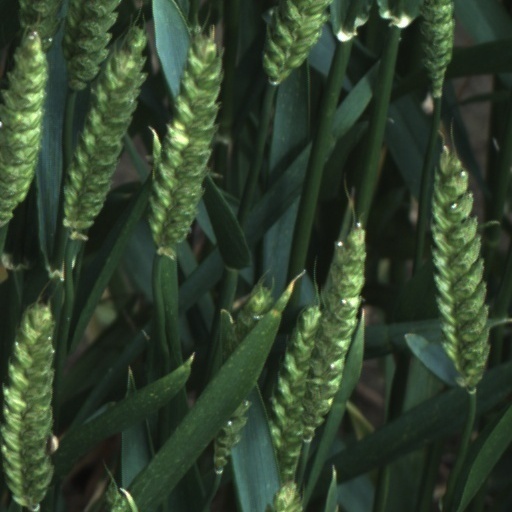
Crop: wheat